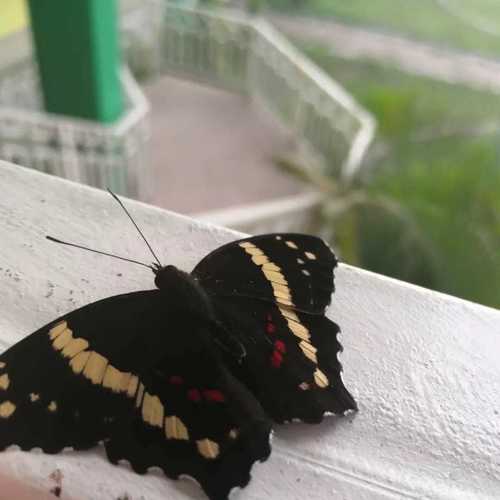
Scientific name: Anartia fatima
Common name: Banded peacock
Family: Nymphalidae
Order: Lepidoptera
Pollinator type: Primary pollinator
Habitat: Open areas and gardens
Geographic range: South America
Conservation status: Least Concern